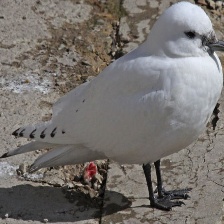
Species: IVORY GULL
Scientific name: PAGOPHILA EBURNEA